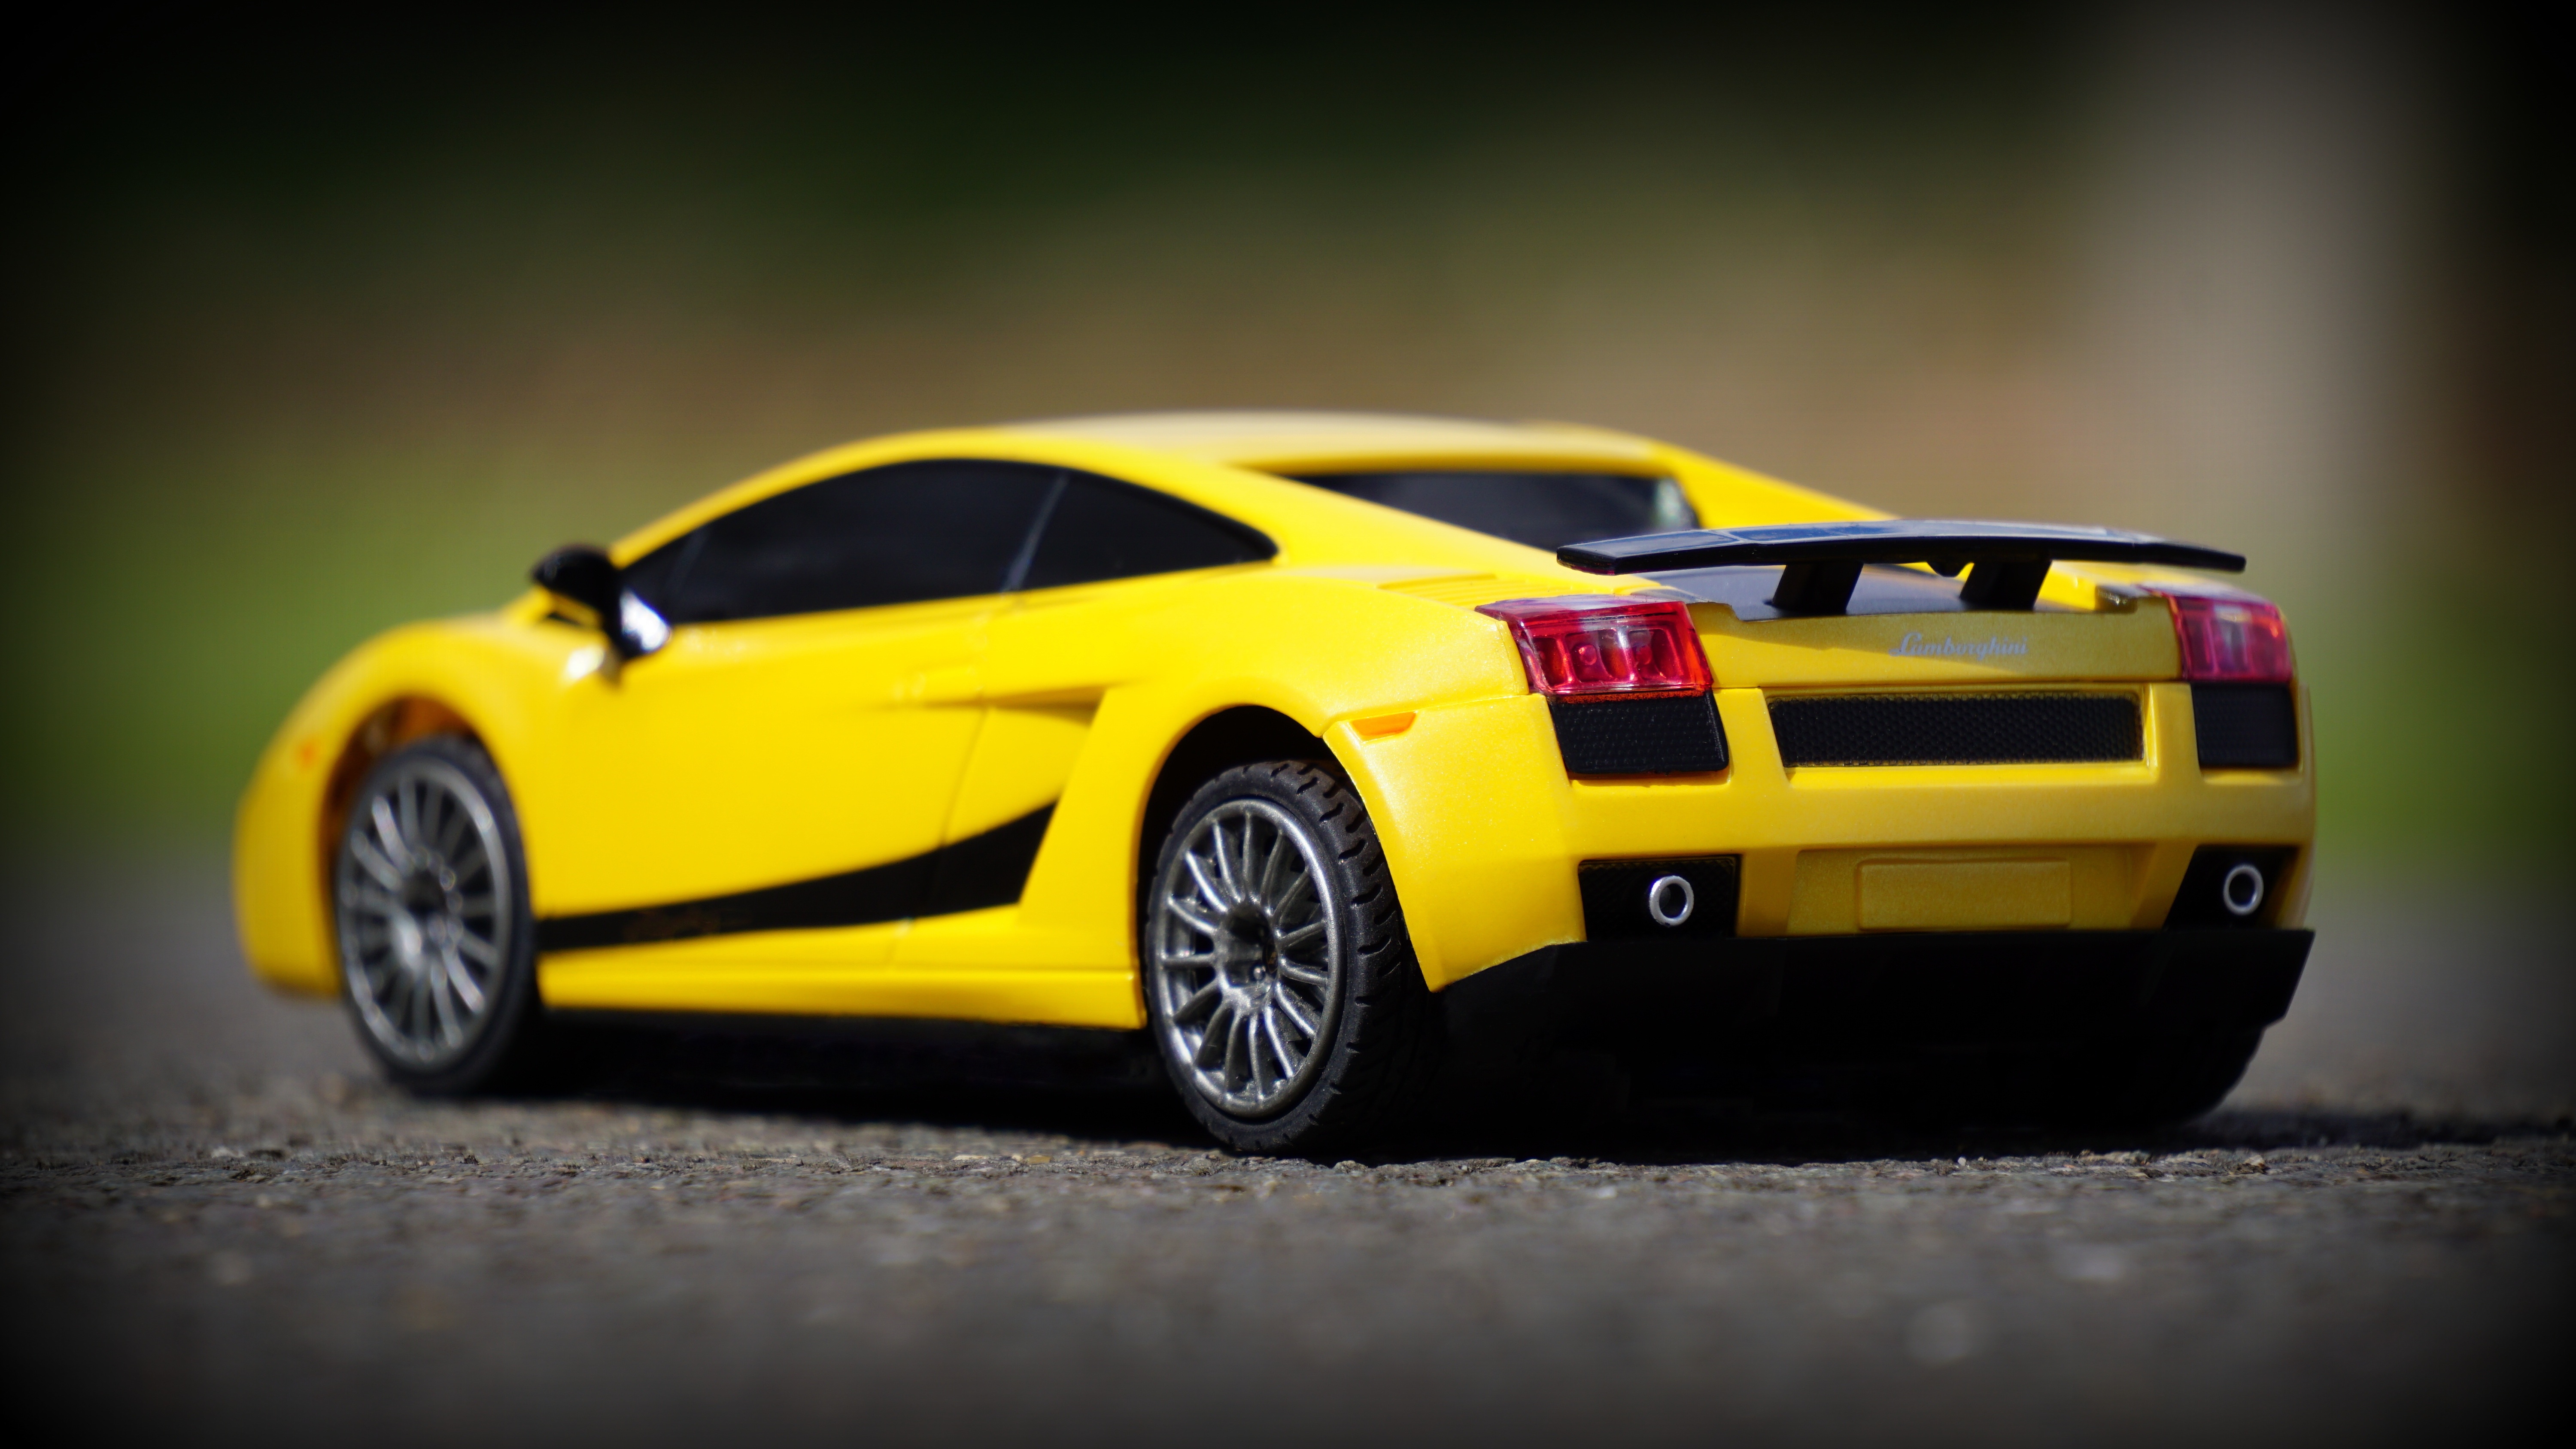
road, car, wheel, model, vehicle, yellow, speed, sports car, supercar, fast, lamborghini, land vehicle, automobile make, automotive design, luxury vehicle, performance car, lamborghini gallardo